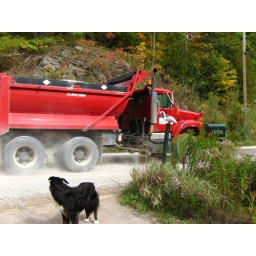
worey watches the truck go by - davis lake road